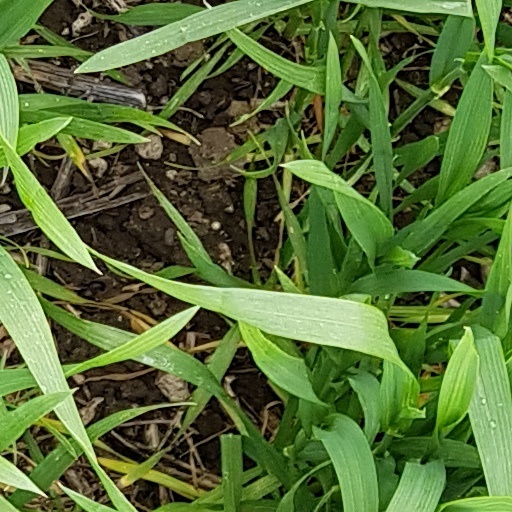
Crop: wheat